Temple of Eshmun

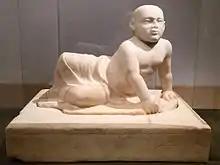
Baalshillem Temple Boy: a votive marble statue of a royal child, inscribed in Phoenician, from the temple of Eshmun

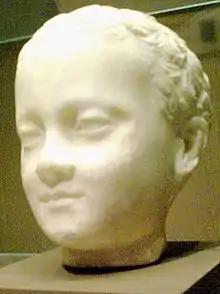
Votive marble head of a child, beginning of the 4th century BC, at the National Museum of Beirut

Apart from the large decorative elements, carved friezes and mosaics which were left in situ, many artifacts were recovered and moved from the Eshmun Temple to the National Museum of Beirut, the Louvre or are in possession of the Lebanese directorate general of antiquities. Some of these smaller finds include a collection of inscribed ostraca unearthed by Dunand providing rare examples of cursive Phoenician writing in the Phoenician mainland. One of the recovered ostracon bears the theophoric Phoenician name ""grtnt"" which suggests that veneration of the lunar-goddess Tanit occurred in Sidon. A number of fragmented votive life-size sculptures of little children lying on their side and holding a pet animal or a small object were also recovered at the temple site; among the best known of these is the Baalshillem Temple Boy, a sculpture of a royal child holding a dove with his right hand. The boy's head is shaved, his torso is bare and his lower body is wrapped in a large cloth. The socle of this sculpture is inscribed with a dedication from Baalshillem II, a Sidonian king to Eshmun, which illustrates the importance of the site to the Sidonian monarchy. These votive sculptures appear to have been purposely broken after dedication to Eshmun and then ceremoniously cast into the sacred canal, probably simulating the sacrifice of the sick child. All of these sculptures represent boys. A limestone bust of a Kouros dating from the 6th century BC was found at the site, but unlike the archaic Greek kouroi this figure is not bare. Among the notable finds is a golden plaque showing a snake curling on a staff, a Hellenic symbol of Eshmun. and a granite altar bearing the name of Egyptian Pharaoh Achoris uncovered in the Eshmun sanctuary. This gift attests to the good relations between the Pharaoh and the kings of Sidon. The repute of the sanctuary was far reaching. Cypriot pilgrims from Paphos left marks of their devotion for Astarte on a marble stele inscribed both in Greek and Cypriot syllabary at Astarte's shrine; this stele is now in the custody of the Lebanese directorate general of antiquities.